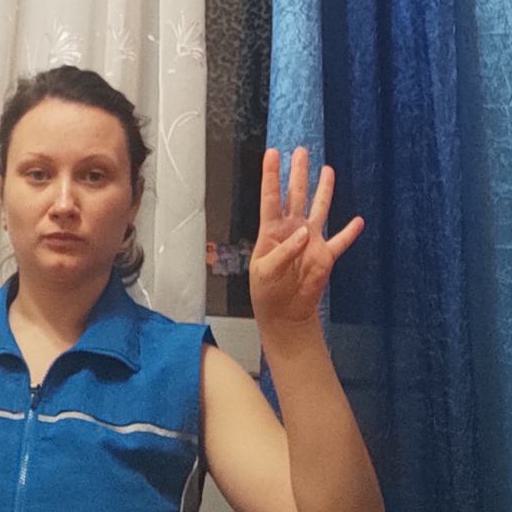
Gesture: four